Minangkabau culture

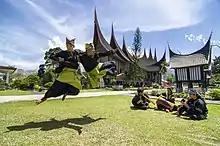
Silek or Silat Minangkabau is a traditional martial art of cultural heritage of our forefathers of the nation of Indonesia.

Minangkabau culture creates many types of musical instruments and traditional songs in Indonesia. Among the Minangkabau musical instruments are the saluang, talempong, rebab, and bansi. These four musical instruments are usually played at traditional and wedding parties. Now, Minang music is not limited to being played using these four musical instruments. But also using modern musical instruments such as organ, piano, guitar and drums. Many contemporary Minang songs also follow modern musical genres such as pop, hip-hop and remixes.